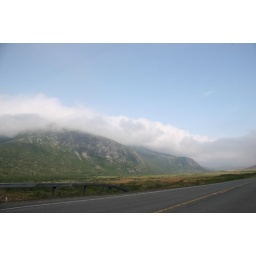
Clouds hugging the mountain on an otherwise clear end to the day in the Gros Morne national park.